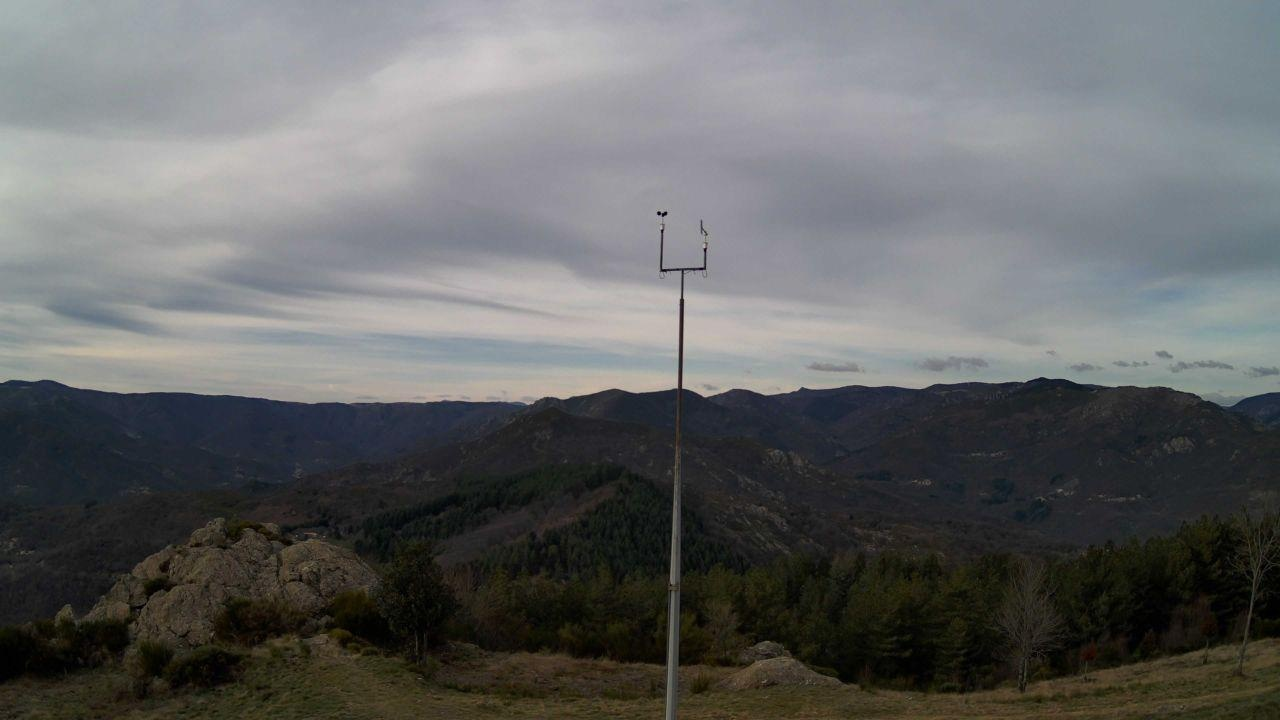
Fire: no
Smoke: yes